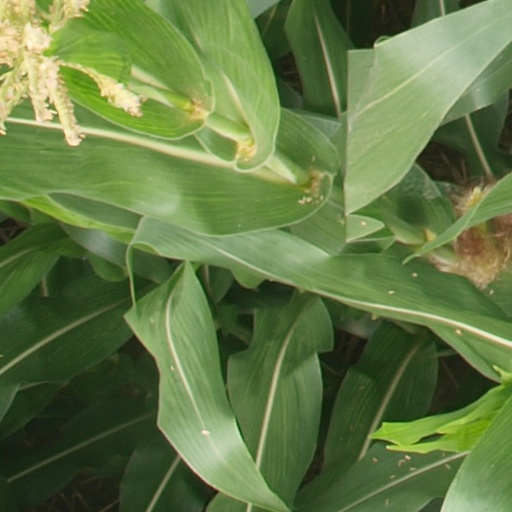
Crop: maize; corn